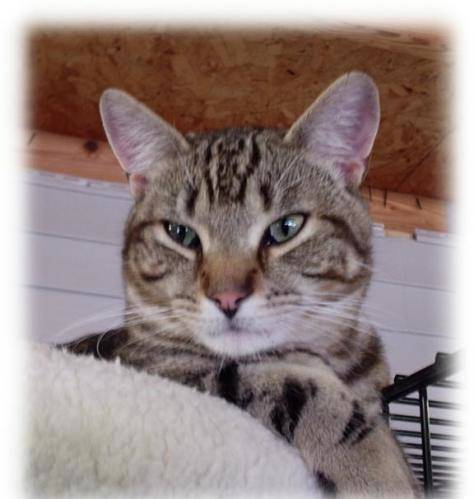
Label: cat